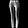
Label: Trouser